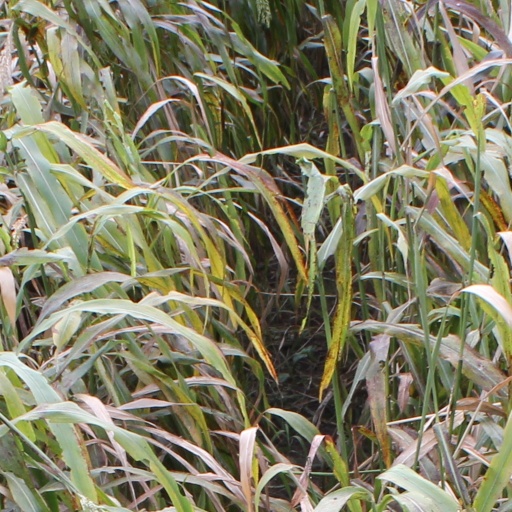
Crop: sorghum